Willamette Falls Locks

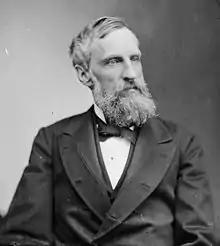
Gov. La Fayette Grover gave the inauguratory remarks at the opening of the locks on January 1, 1873.

The locks were reported to be ready to pass vessels through on December 16, 1872, however the company intended to test the locks with a scow before letting any steamboats transit. A steamer was expected to be able to use the locks on December 25, 1872, however this proved impossible, because some of the gates were not working properly, and a few more days work would be necessary.